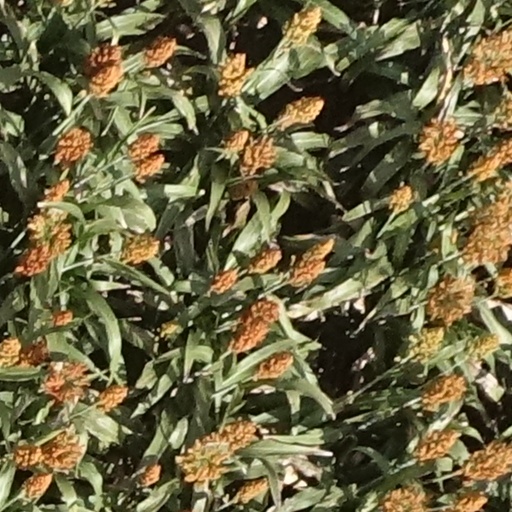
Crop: sorghum